Sky position (RA, Dec in degrees): 220.449, 1.13
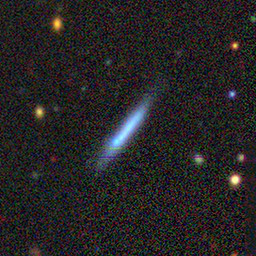
Galaxy morphology: Edge-on Galaxies without Bulge